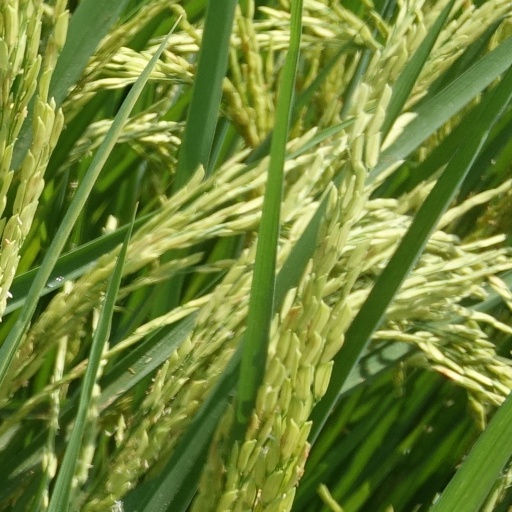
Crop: rice